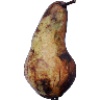
Label: Pear Abate 1